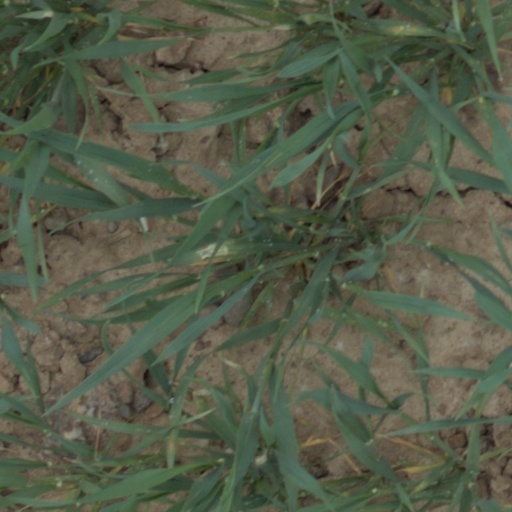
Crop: wheat